Mozeza Ashraf Monalisa

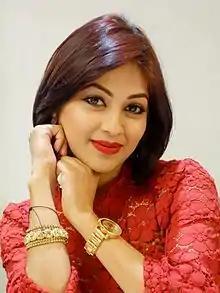
Monalisa in 2016

Mozeza Ashraf Monalisa (born October 5, 1984; known as Monalisa) is a retired Bangladeshi actress, model and dancer. She started her career by appearing in television commercials and stage dancing. She subsequently won Miss Photogenic 2000. She played in several television series and telefilms and is a trained dancer.